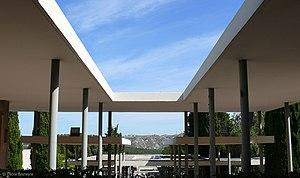
""Pas d'âne"" de l'ESADMM qui dessert les ateliers de l'école en restanque."
L'école des Beaux-Arts de Marseille, anciennement École supérieure d'art et de design Marseille-Méditerranée est un établissement d'enseignement artistique supérieur constitué en établissement public de coopération culturelle par la ville de Marseille, et l'État en 2012. Il est sous la tutelle pédagogique du ministère de la Culture.